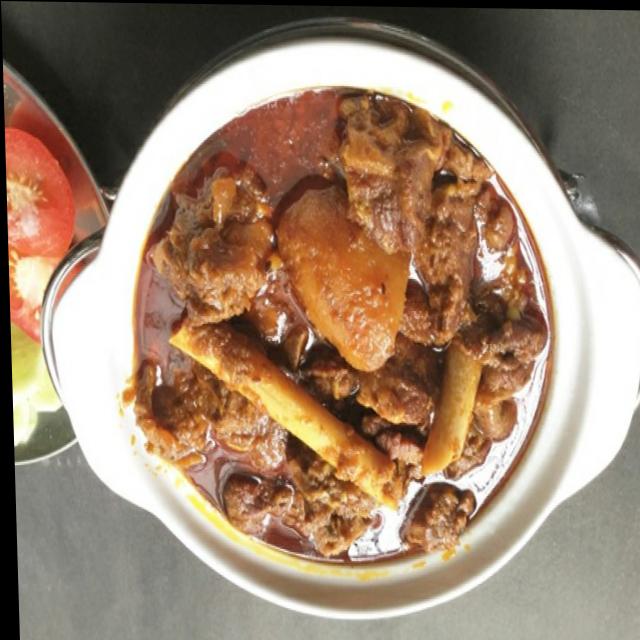
Dish: mutton_curry